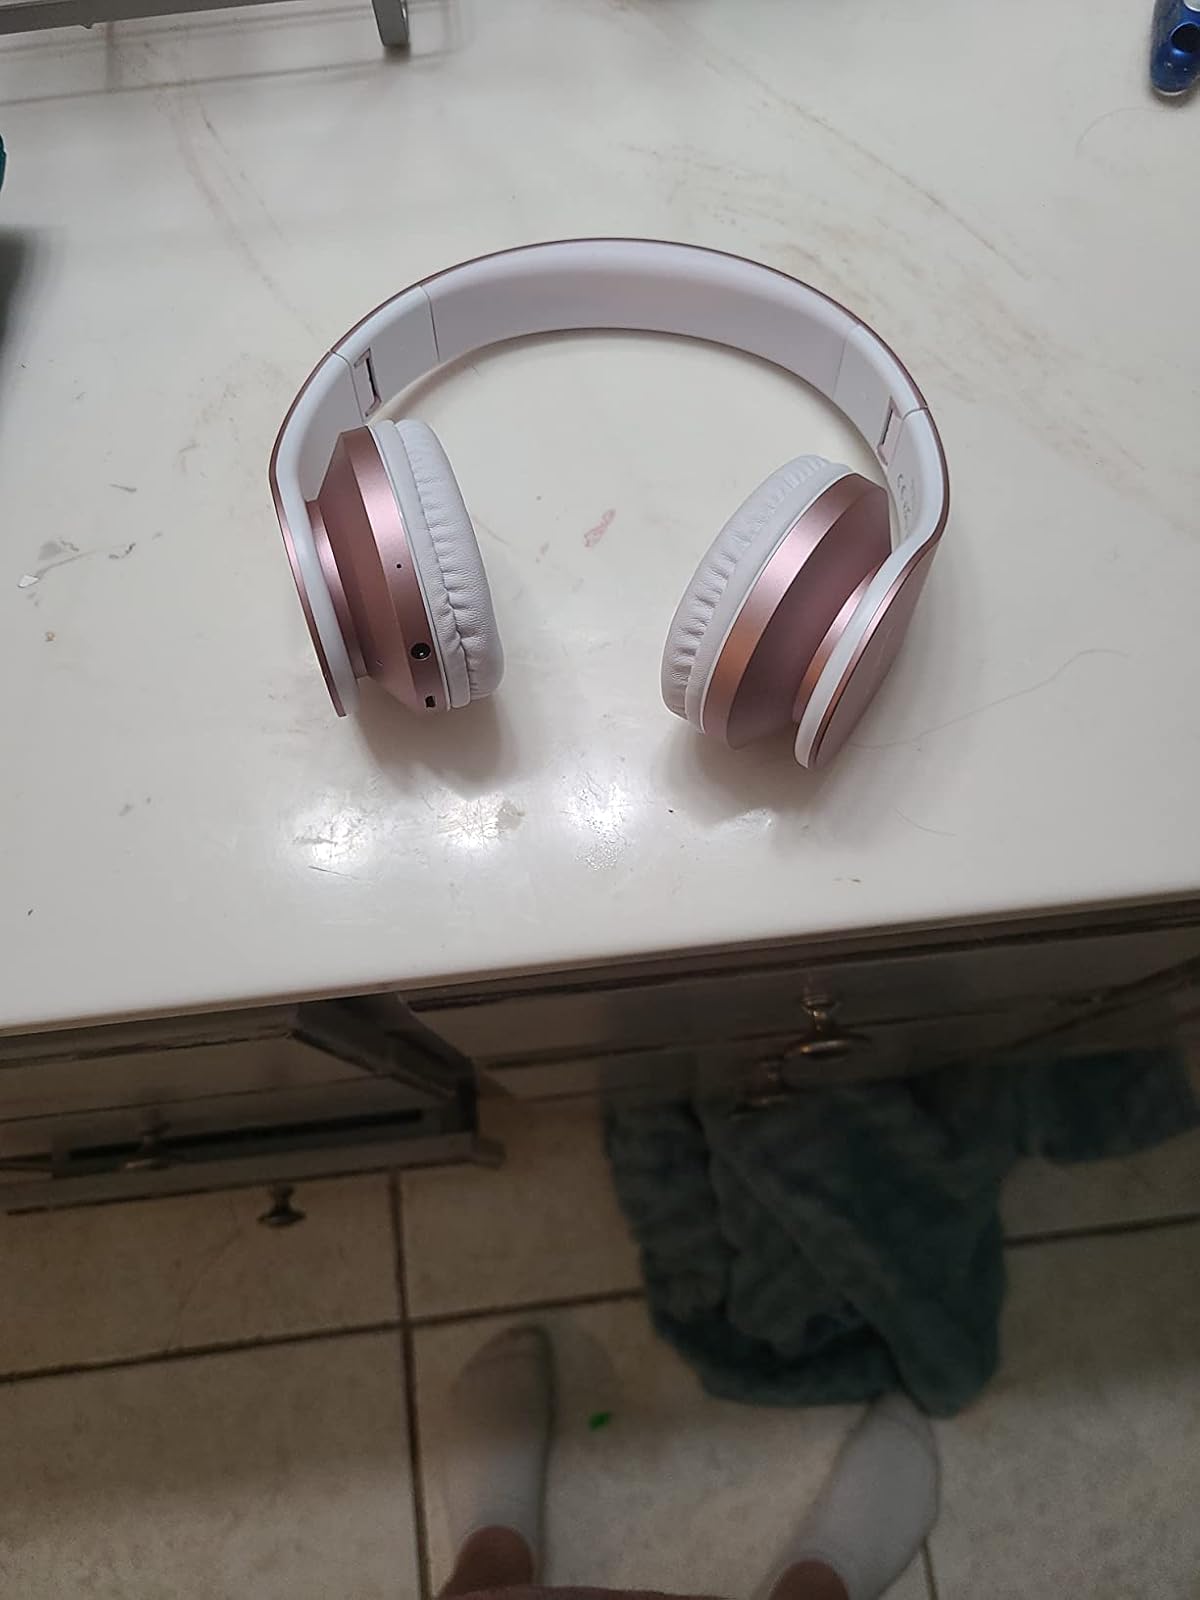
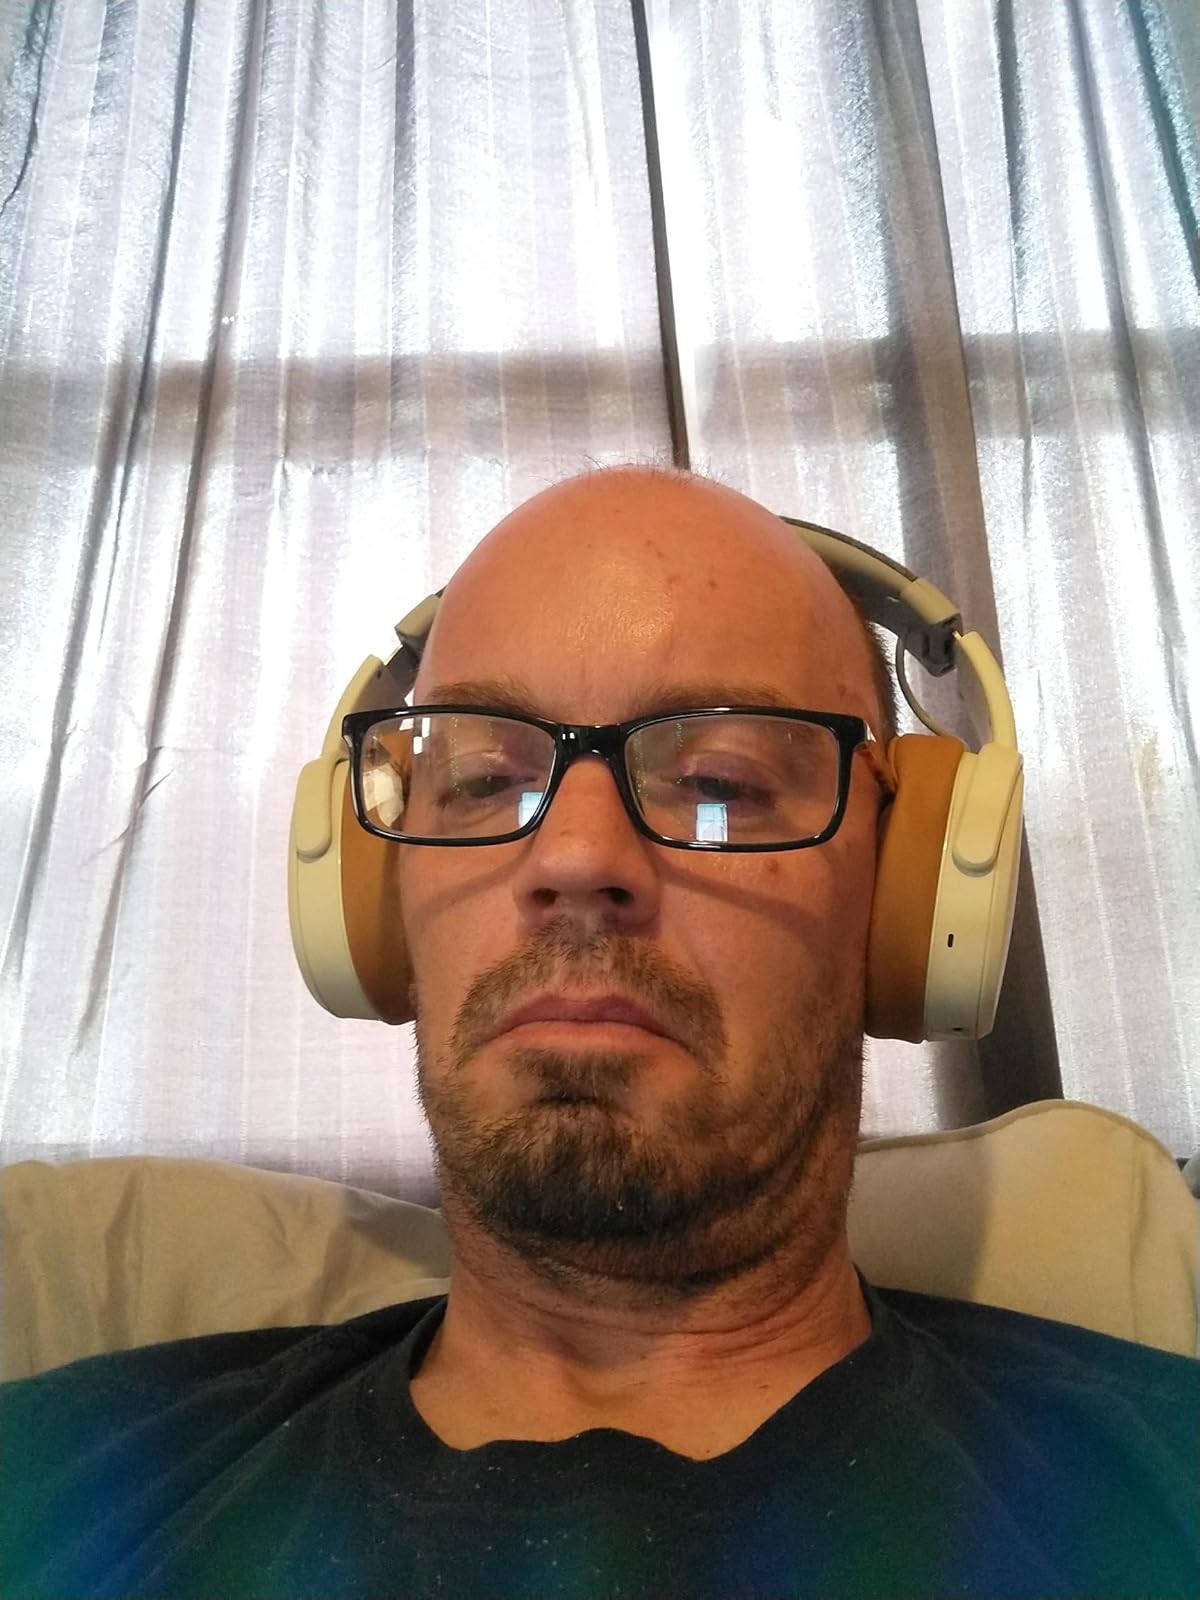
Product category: headphones
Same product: no